Helge Rode

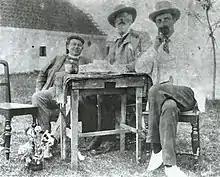
Authors Holger Drachmann (middle) and Ebbe Rode in Skagen

Helge Rode (16 October 1870 – 23 March 1937) was a Danish writer and critic, and journalist for "Politiken", "Berlingske Tidende", and "Illustreret Tidende". He was born in Frederiksberg, a son of Margrethe Rode, the brother of politician Ove Rode, and father of actor Ebbe Rode. In 1905, he married the writer Edith Rode, with whom he had four children.